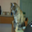
Label: cat